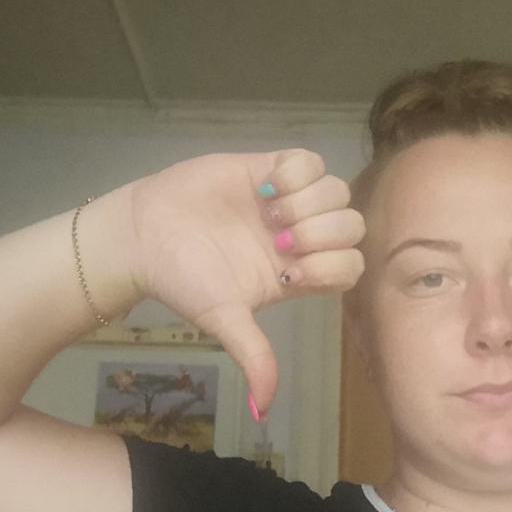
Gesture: dislike